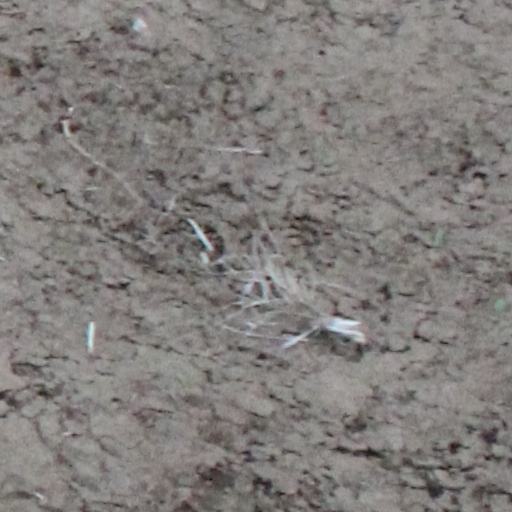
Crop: wheat